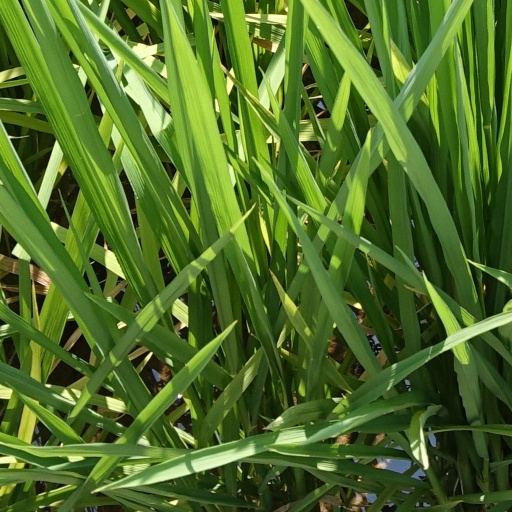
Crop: rice